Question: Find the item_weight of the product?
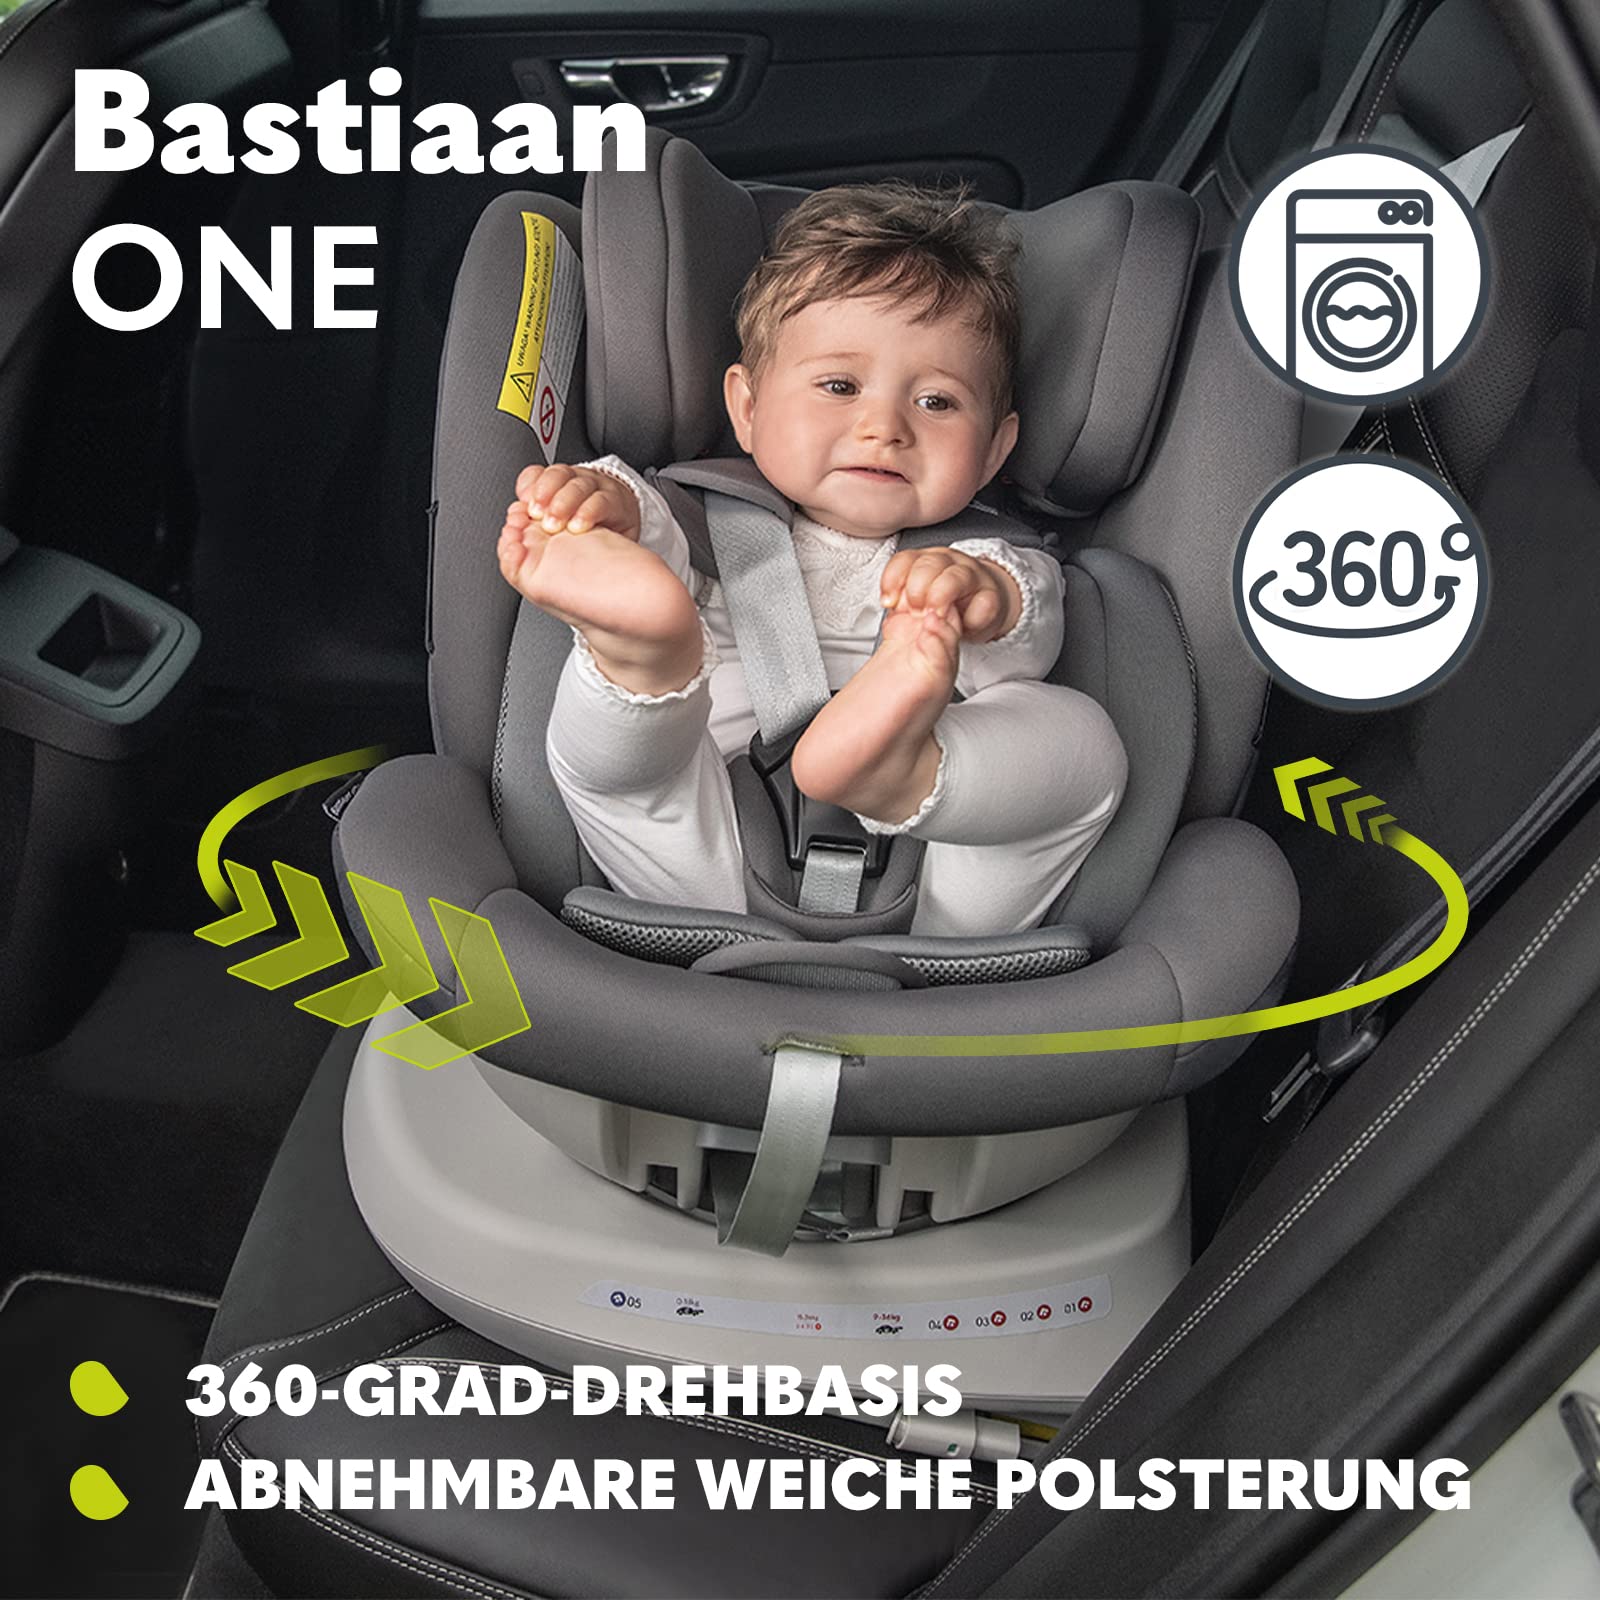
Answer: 360.0 gram